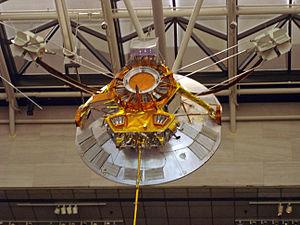
Le National Air and Space Museum de la Smithsonian Institution à Washington, aux États-Unis, possède la plus grande collection d'avions et de véhicules spatiaux du monde. C'est également un centre de recherches sur l'histoire, les sciences et techniques de l'aviation et du vol spatial, ainsi qu'en sciences planétaires.
Pioneer H est une sonde spatiale du programme Pioneer, de la NASA, prévue au départ pour un lancement en 1974 suite à un projet de mission vers Jupiter proposé en 1971.
Pioneer 10 est une sonde spatiale développée par la NASA, dans le cadre du programme Pioneer, et lancée le 3 mars 1972 par une fusée Atlas-Centaur D. Pioneer 10, comme sa sonde jumelle Pioneer 11, a pour mission de faire une première reconnaissance des planètes supérieures du Système solaire, au-delà de l'orbite de la Terre, qui n'ont jamais été explorées jusque-là. Pioneer 10 est ainsi le premier véhicule spatial à avoir traversé la ceinture d'astéroïdes et effectué un survol de la planète Jupiter. Les données et photos collectées par les onze instruments embarqués permettent de lever certaines des inquiétudes des concepteurs des sondes du programme Voyager, beaucoup mieux équipées et lancées cinq années plus tard pour réaliser une étude détaillée de Jupiter, Saturne et leurs satellites. En 1983, la sonde spatiale a franchi l'orbite de la planète Neptune, la dernière planète du Système solaire, et s'éloigne depuis en direction de l'étoile Aldébaran qu'elle atteindra dans deux millions d'années.